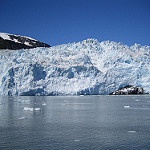
Scene: Outdoor